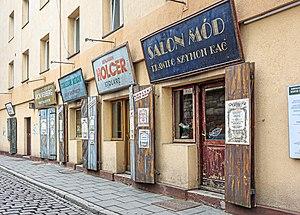
Kazimierz est actuellement l'un des dix quartiers qui composent le premier arrondissement de Cracovie, ancienne capitale du Royaume de Pologne et de la République des Deux Nations. Réputé pour ses galeries d'art, ses monuments, ses restaurants et sa vie nocturne, il est très prisé des touristes. C'est aussi un des principaux lieux de mémoire pour la communauté juive.
Cracovie est le chef-lieu de la voïvodie de Petite-Pologne. Située au bord de la Vistule, cette ancienne capitale de la Pologne, riche de mille ans d'histoire est considérée comme le véritable centre culturel et intellectuel du pays, qui s’enorgueillit de posséder l’une des plus anciennes universités d’Europe Centrale, l'Université Jagellonne.